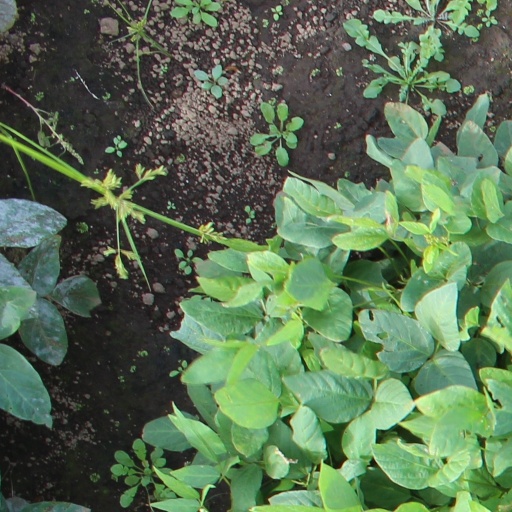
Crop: soybean